Gmünd, Carinthia

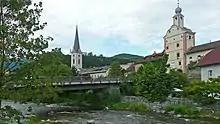
Malta bridge

The municipality is situated on the southeastern rim of the Ankogel Group of the Hohe Tauern range, part of the Central Eastern Alps. The old town lies within the valley of the Lieser river, a left tributary of the Drava. In the west the Malta Valley leads up to the Kölnbrein Dam. In the east, Gmünd borders on Krems within the Gurktal Alps.